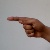
The image shows a hand gesture representing the letter 'G' in Indian Sign Language.